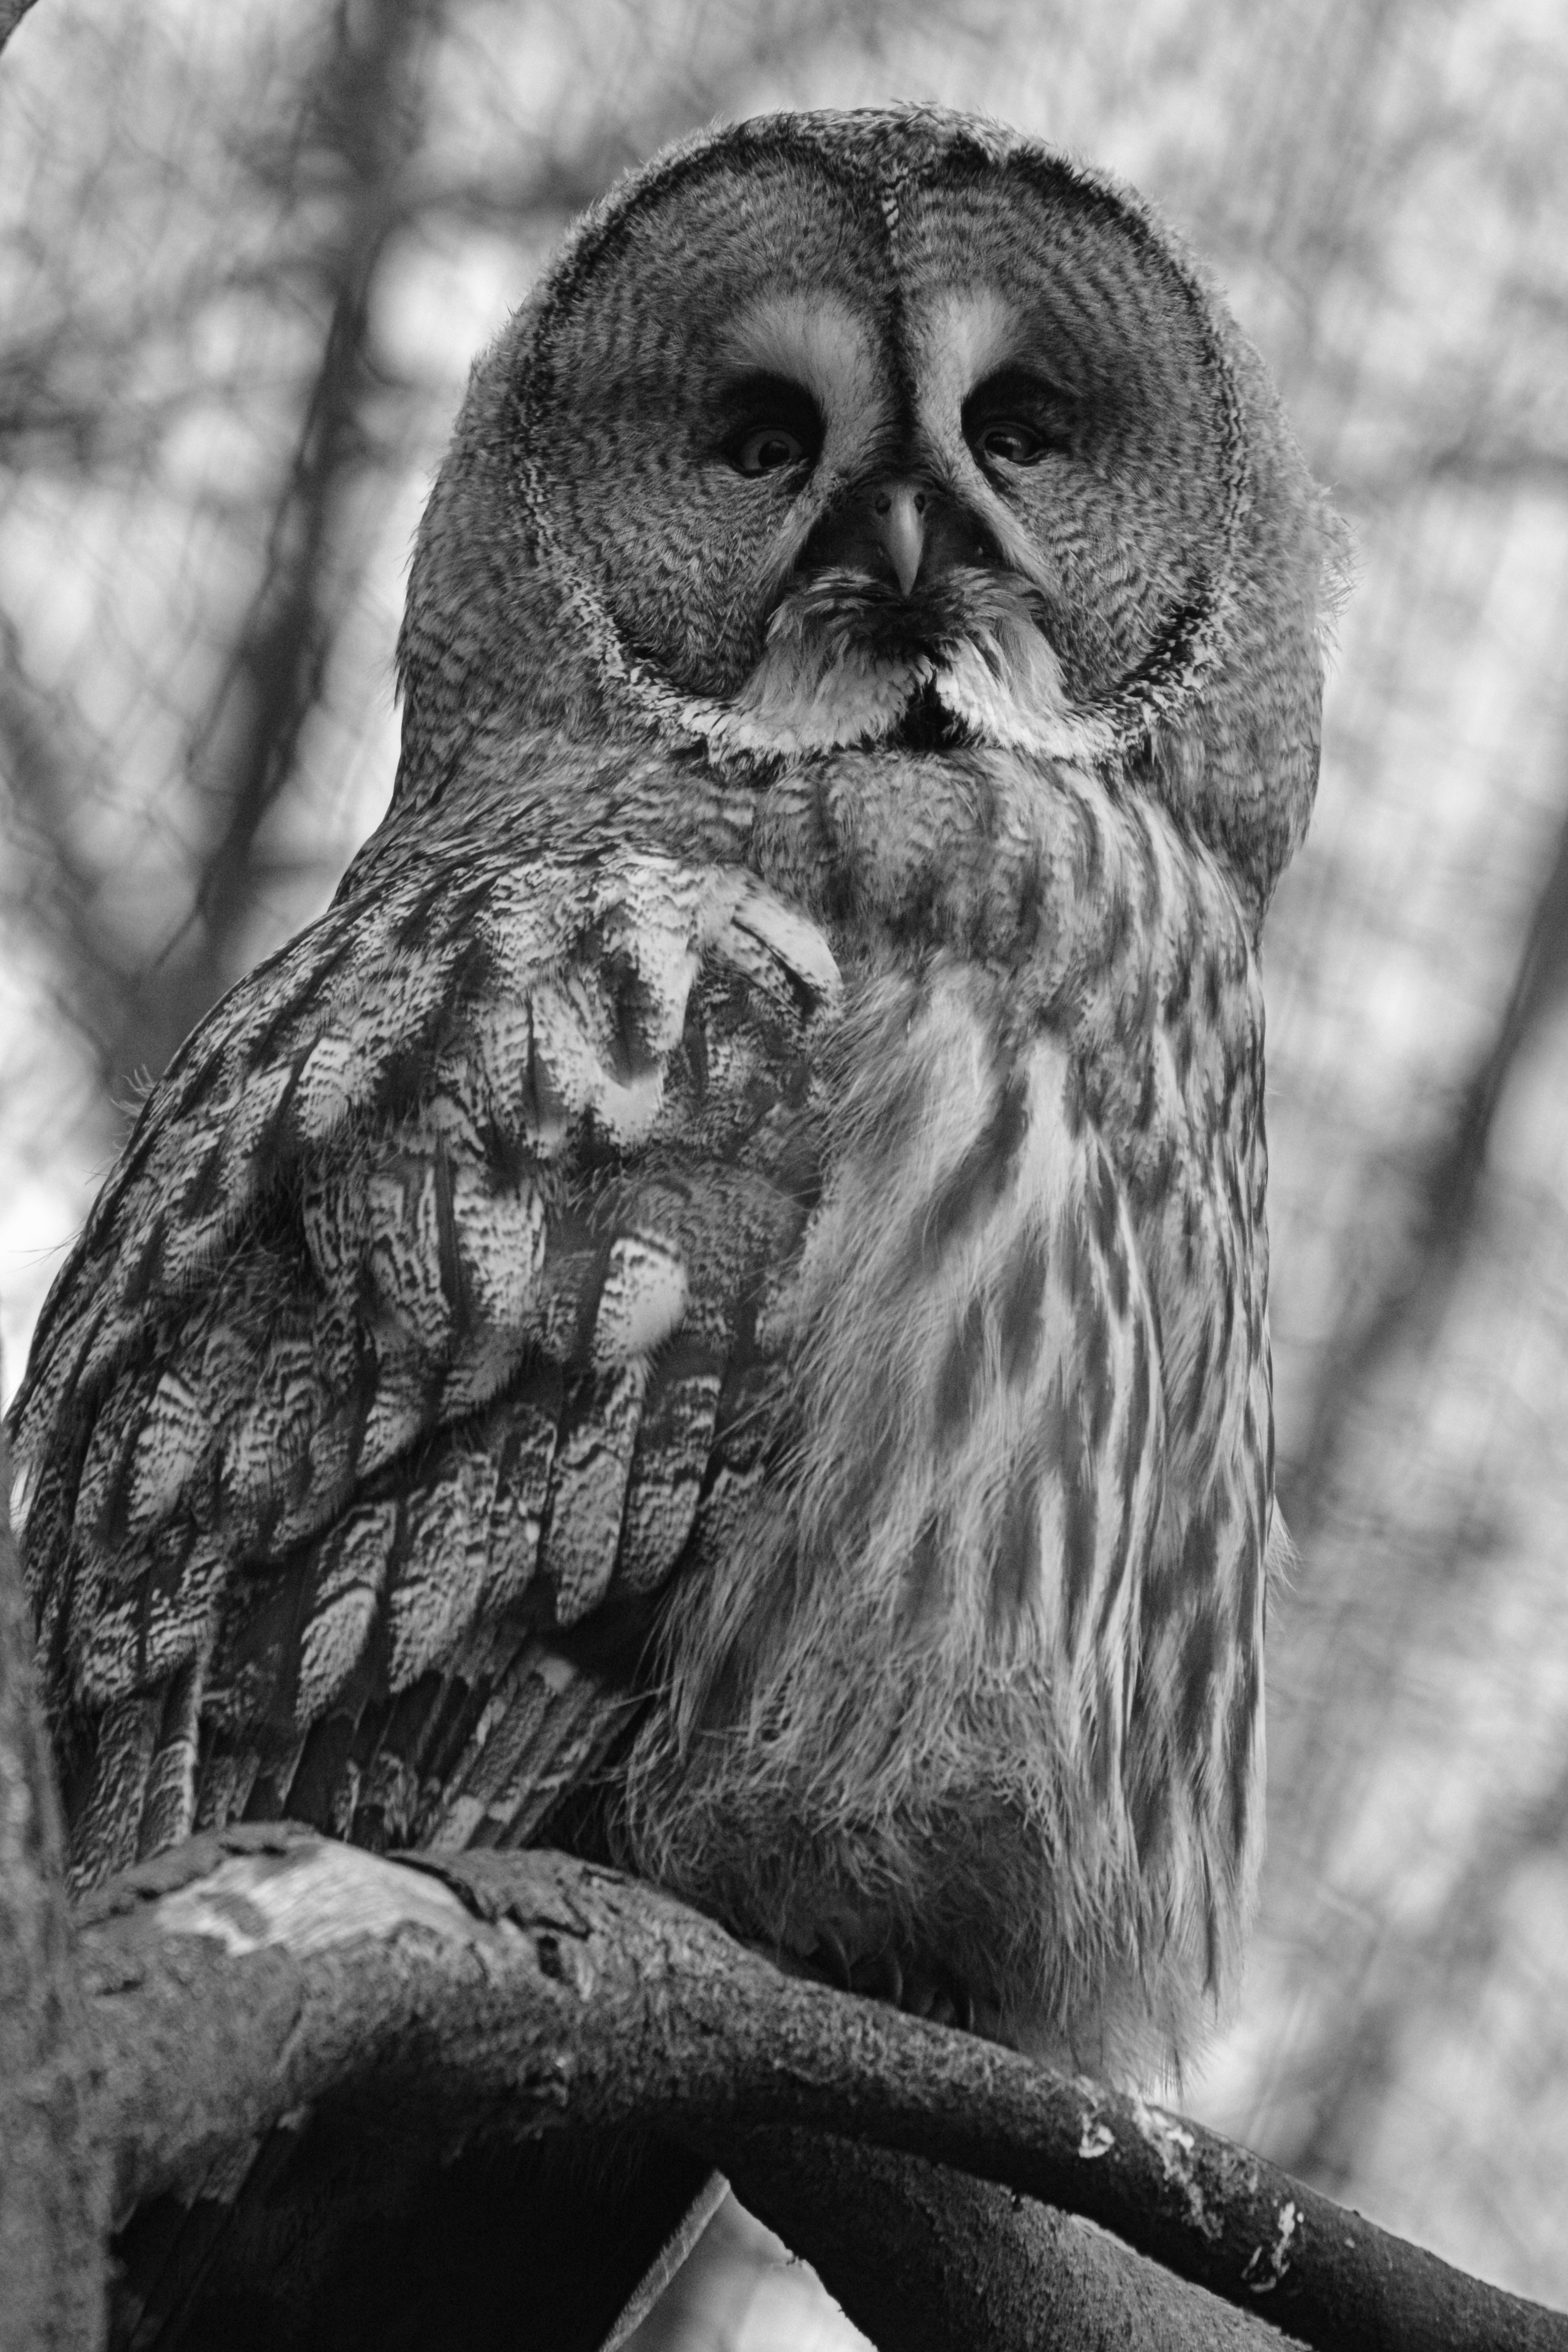
bird, wing, black and white, photography, wildlife, beak, black, monochrome, owl, fauna, bird of prey, close up, feathers, vertebrate, great grey owl, screech owl, monochrome photography